Haneda Airport Terminal 1 Station

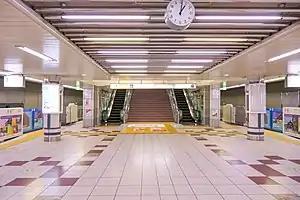
The platforms in September 2021

is a station on the Tokyo Monorail in Ōta, Tokyo, Japan, serving Haneda Airport.